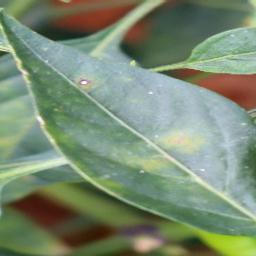
Label: cercospora